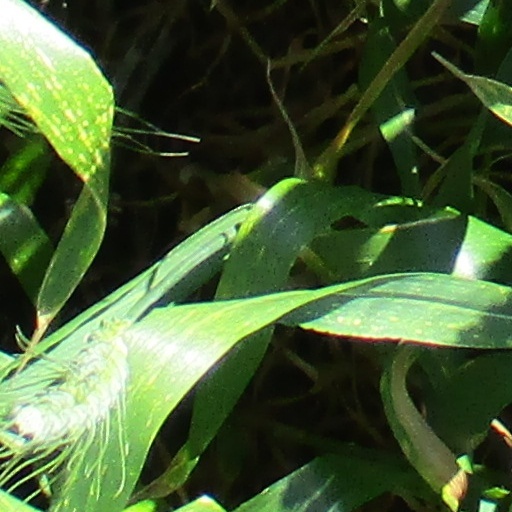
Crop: wheat